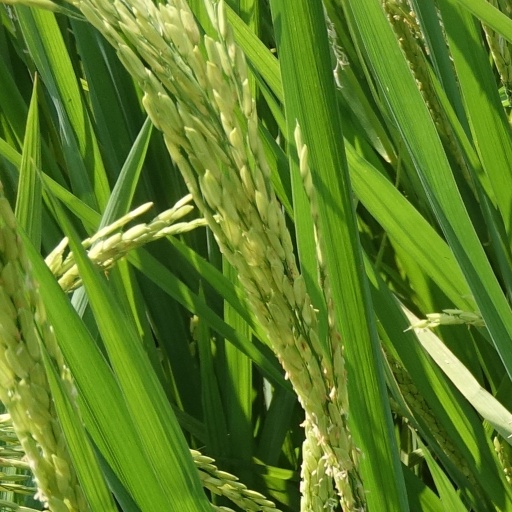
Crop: rice